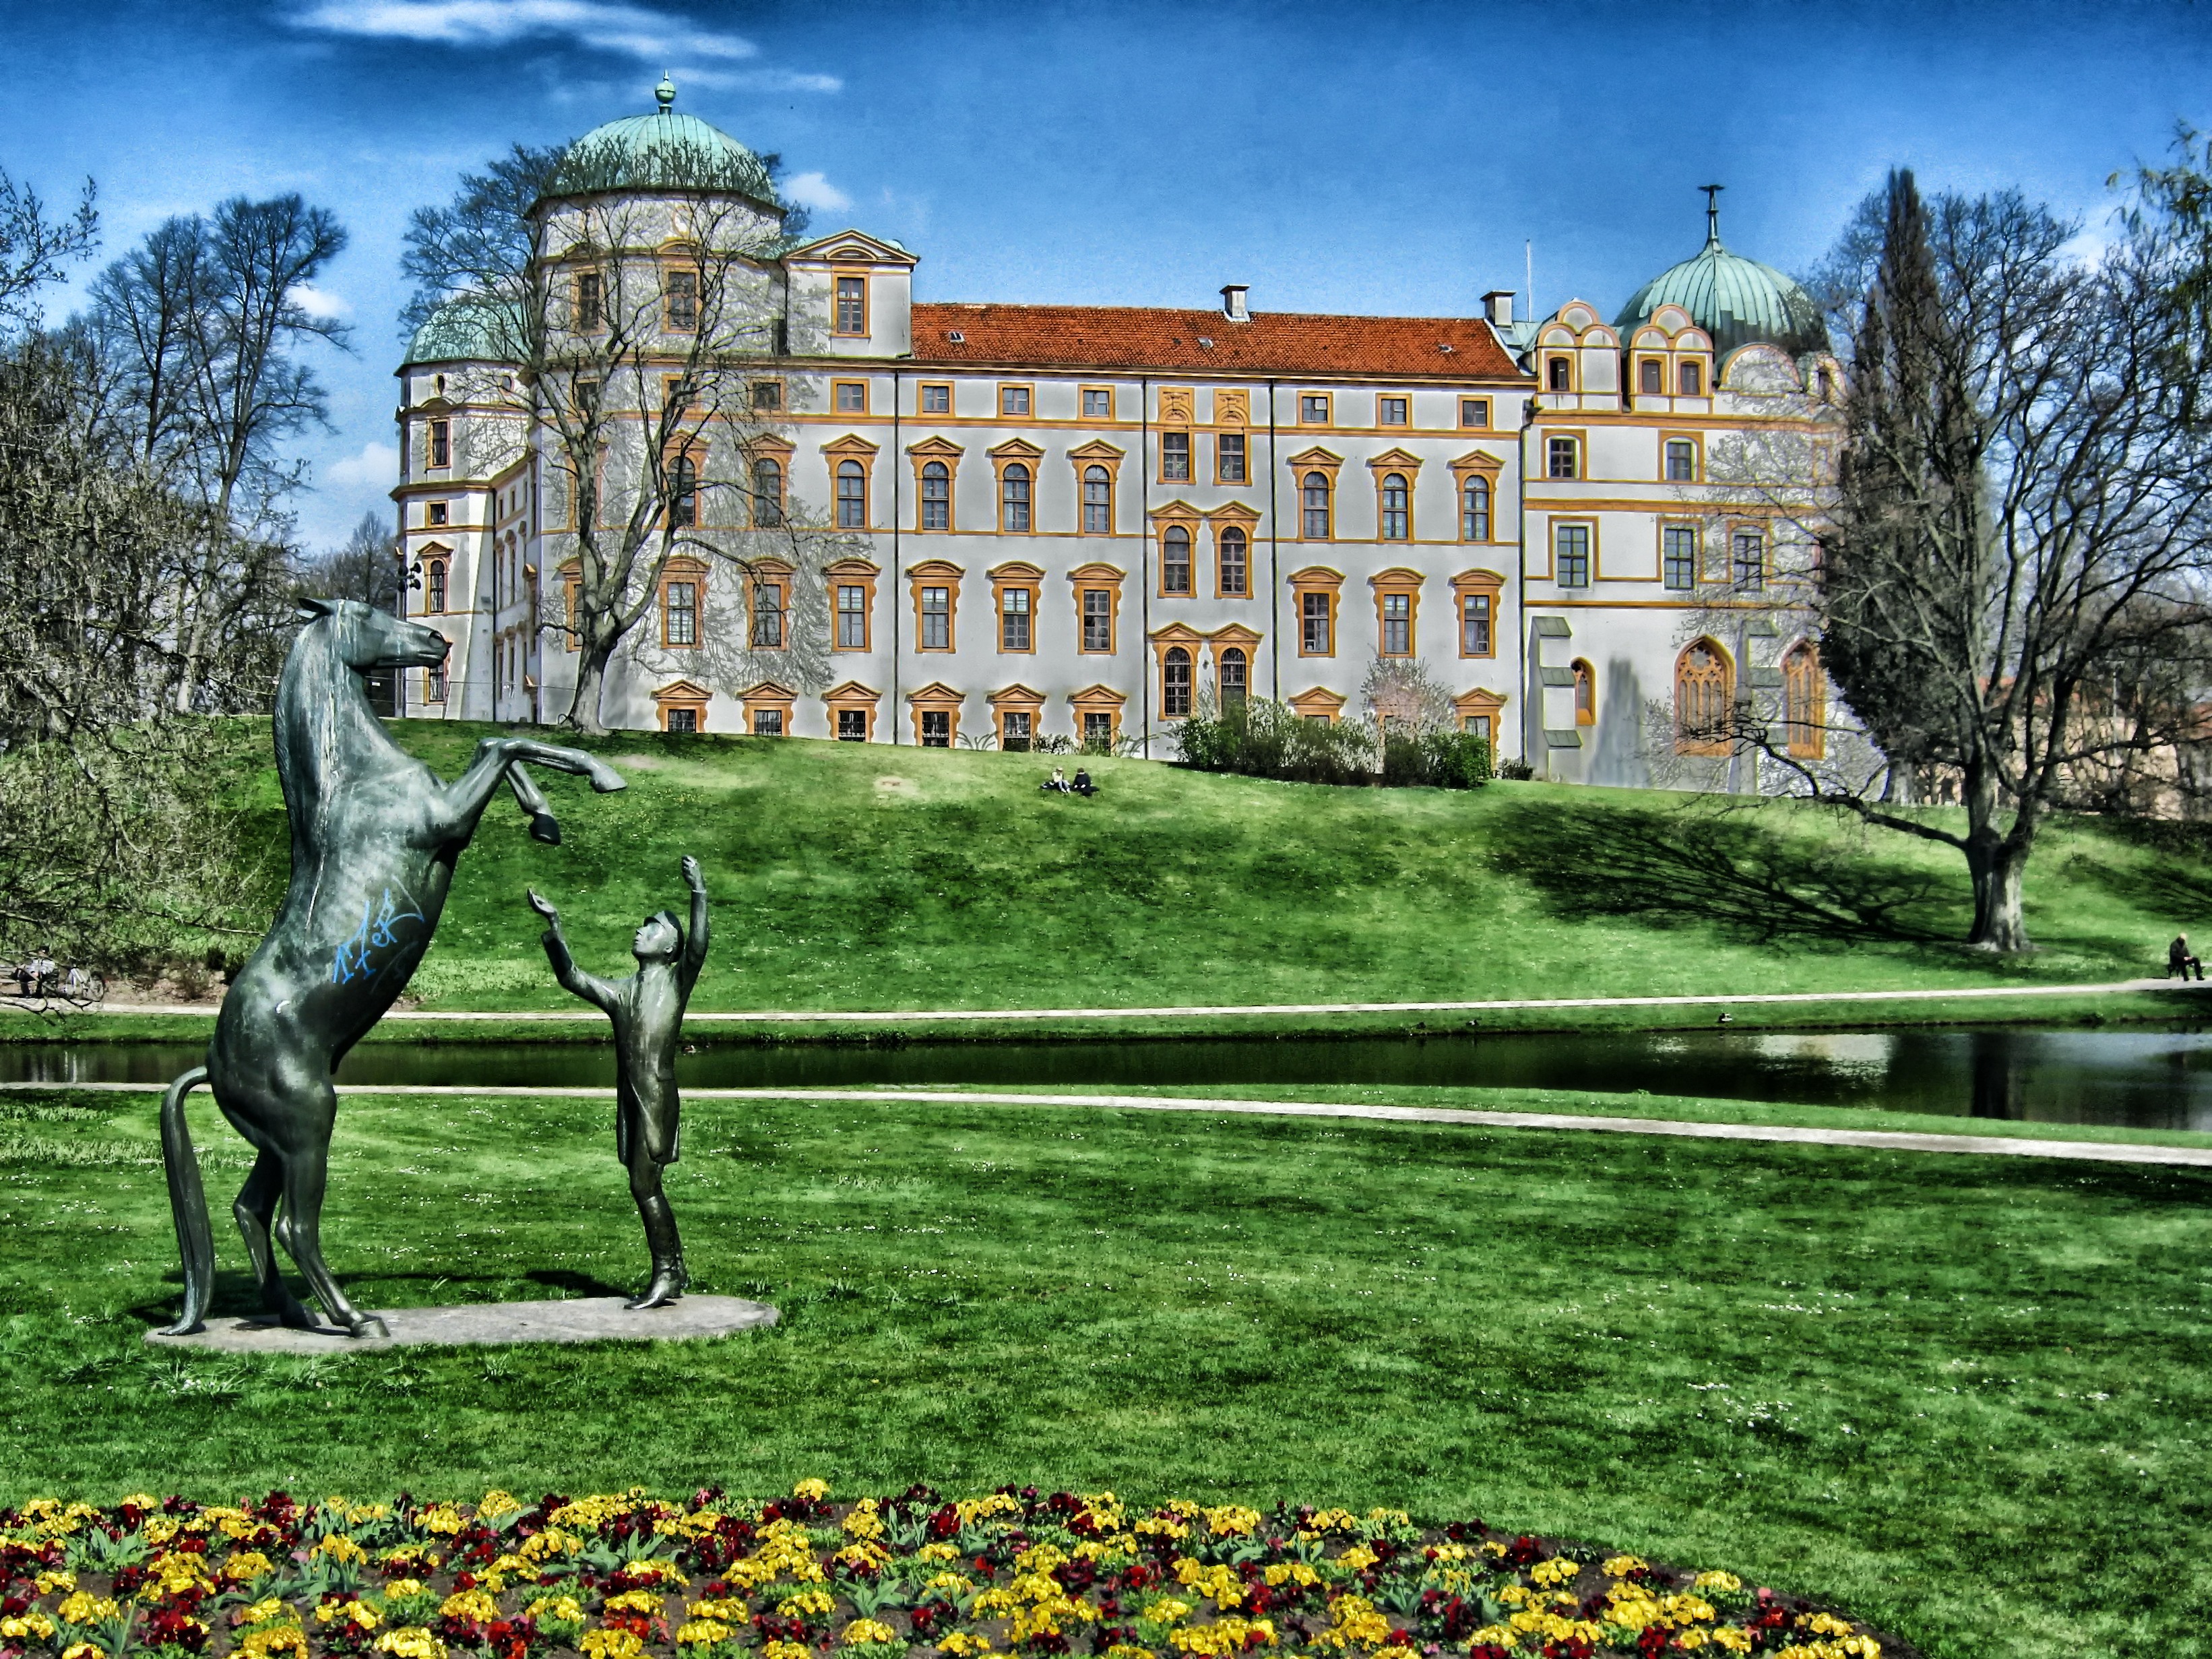
architecture, lawn, mansion, building, chateau, palace, summer, statue, spring, castle, landmark, historic, garden, trees, sculpture, hdr, germany, grounds, estate, stately home, celle castle